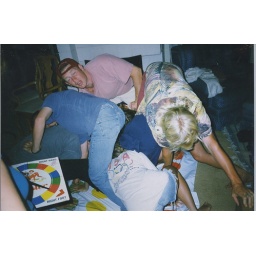
twister in California, deco in red hat